From (TV series)

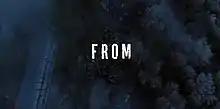
Title card

From (stylized in all capitals as FROM) is an American science fiction horror television series created by John Griffin. The first season premiered on February 20, 2022, on Epix. The series stars Harold Perrineau, Catalina Sandino Moreno, Eion Bailey, David Alpay, Elizabeth Saunders, Scott McCord, and Ricky He in main roles.